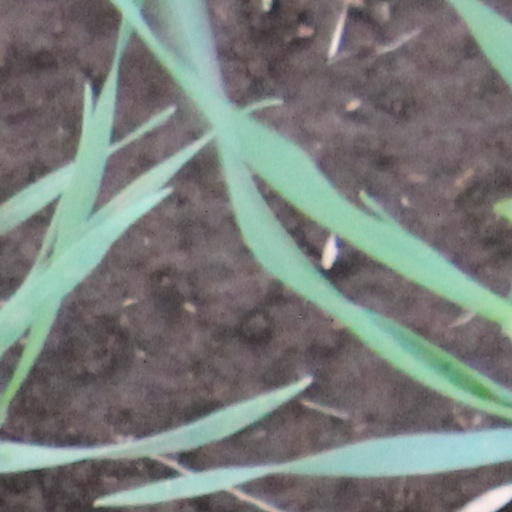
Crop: wheat